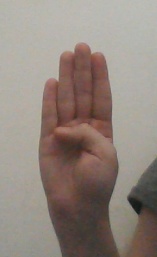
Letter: kaaf